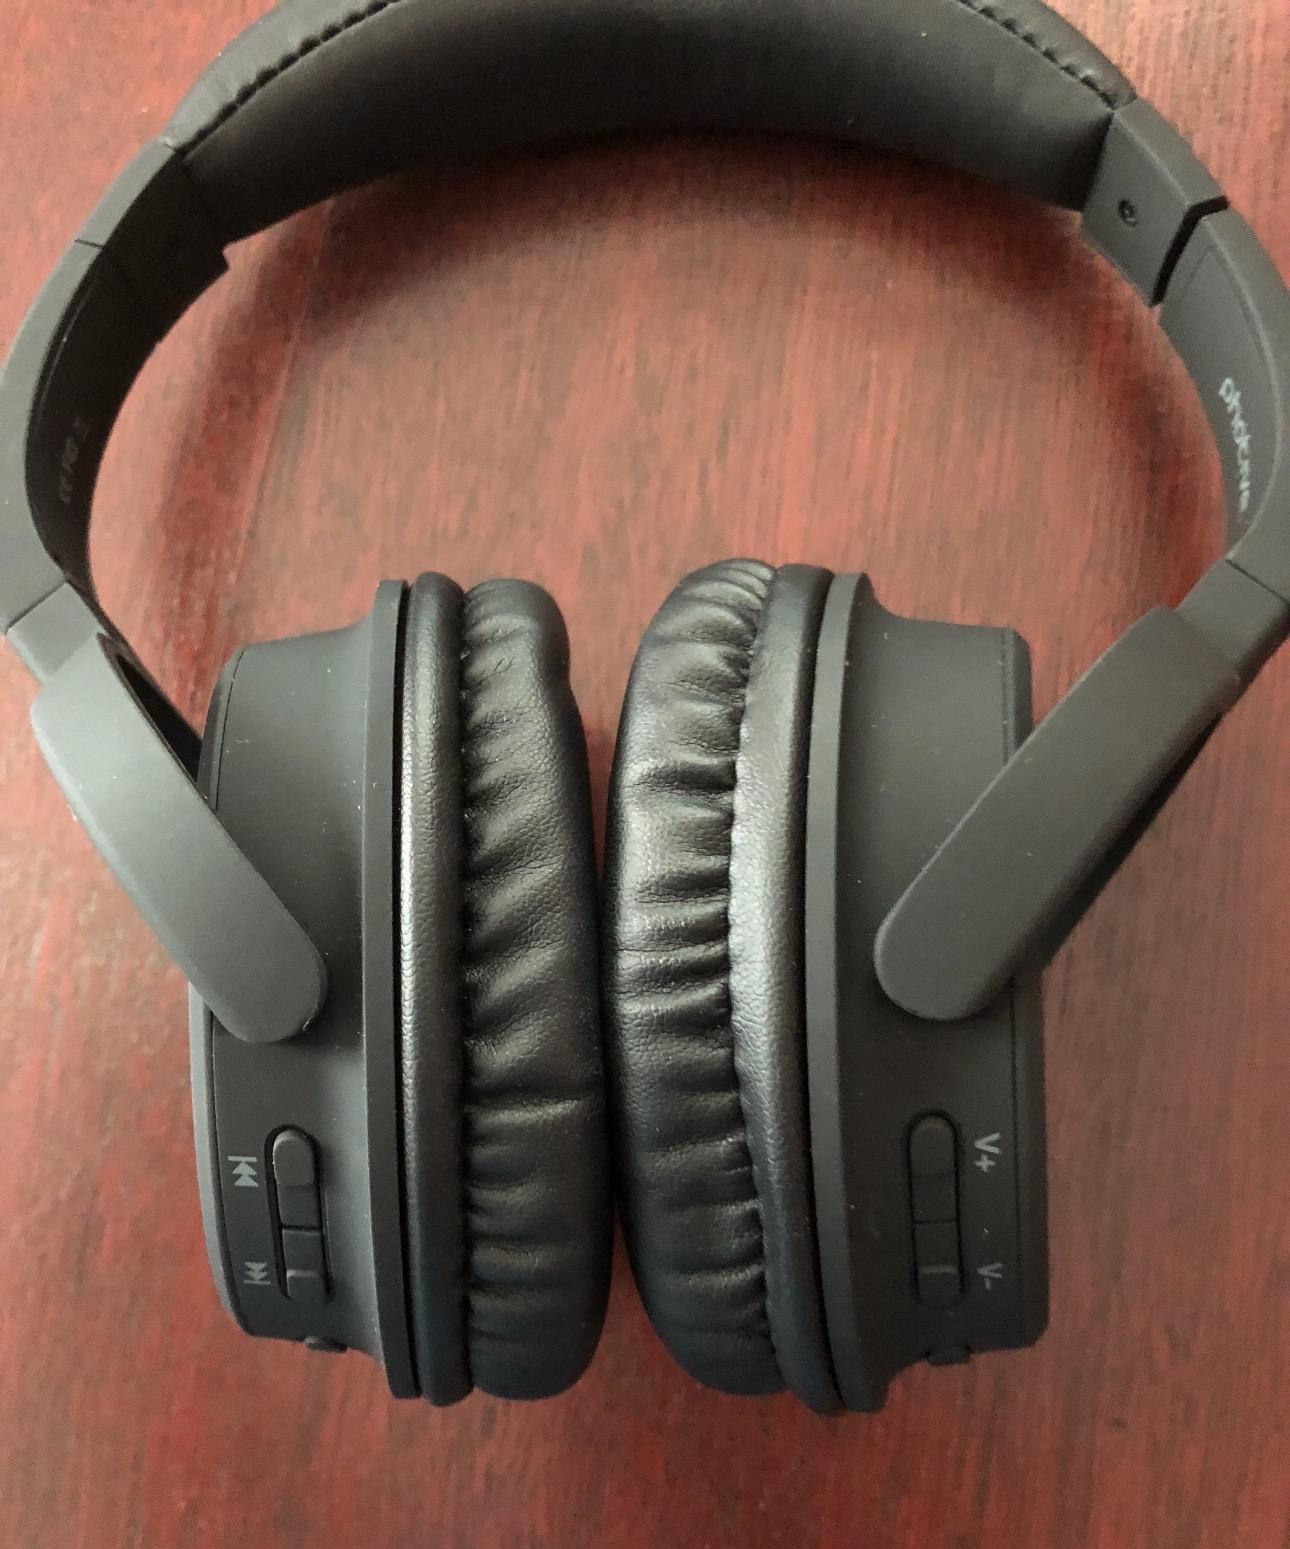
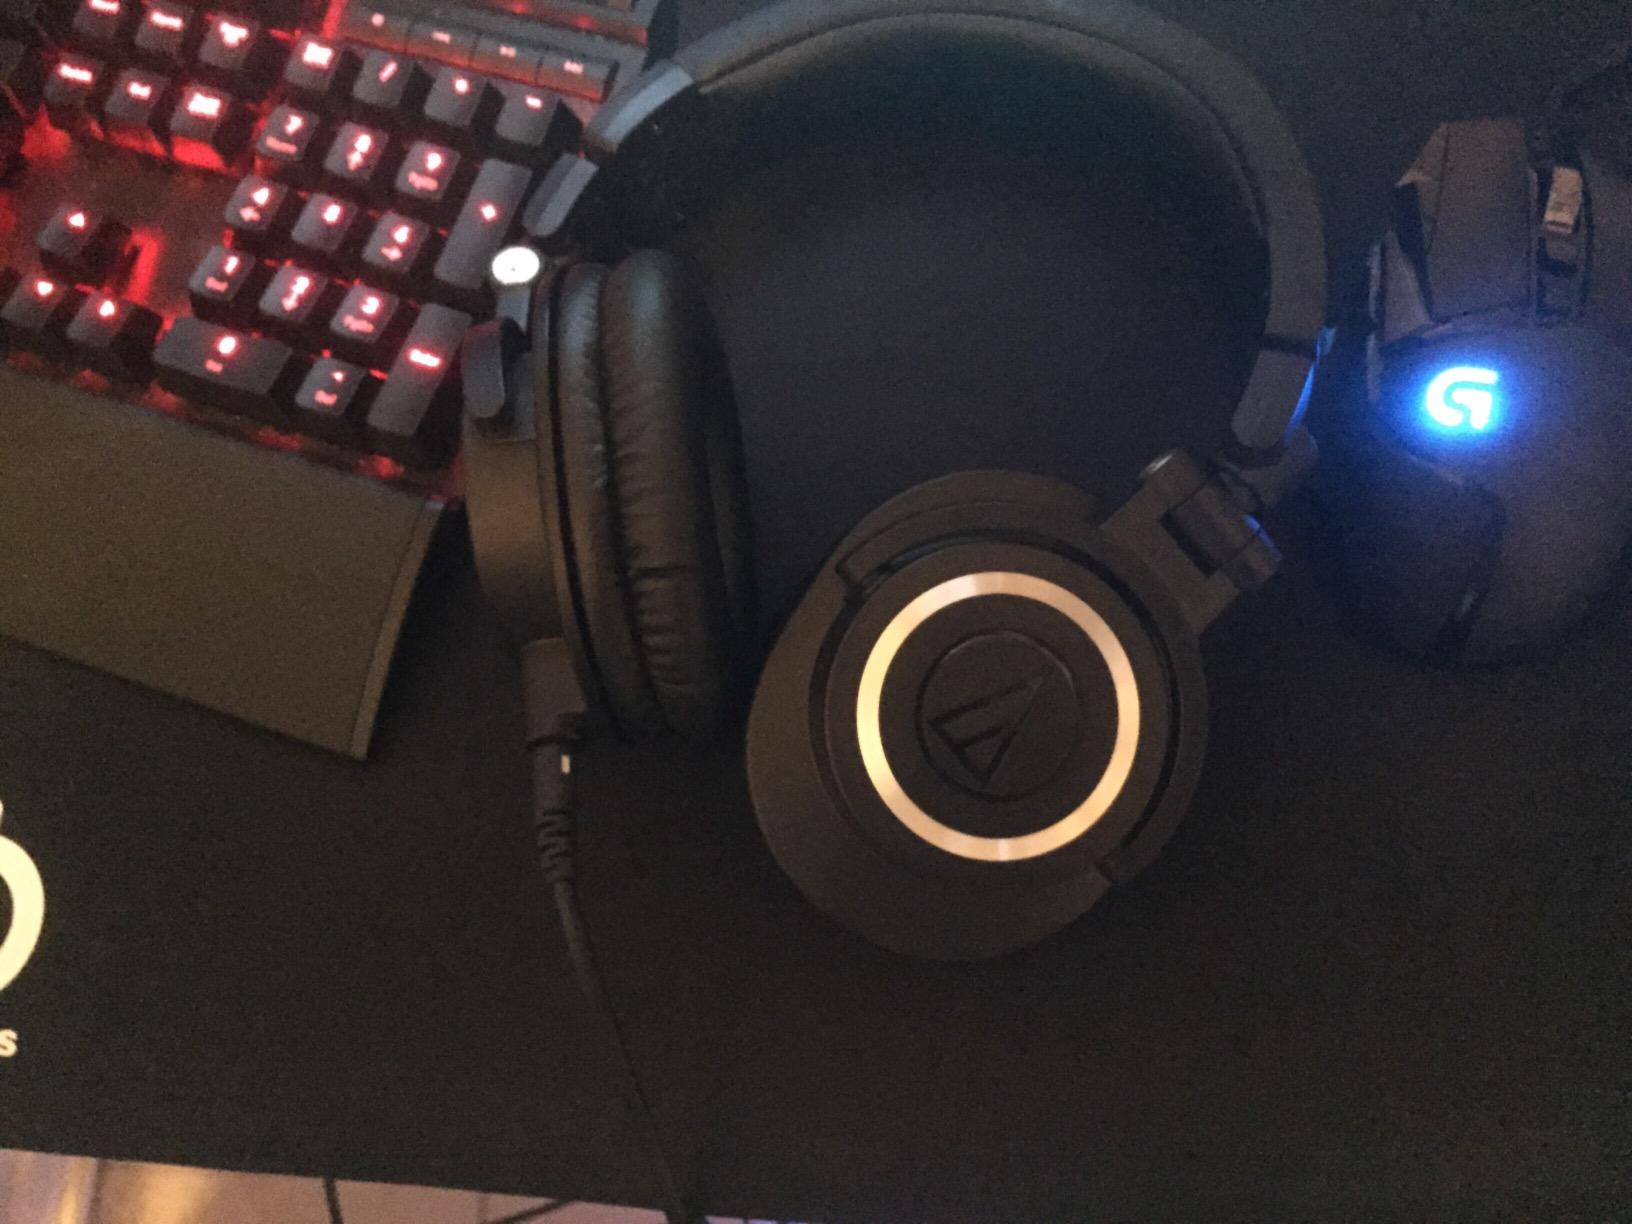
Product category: headphones
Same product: no